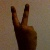
The image shows a hand gesture representing the number 2 in Indian Sign Language.